Esperanto grammar

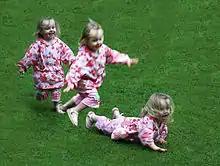
"Falonta", "falanta" and "falinta".

The basic principle of the participles may be illustrated with the verb "fali" (to fall). Picture a cartoon character running off a cliff and hanging in the air for a moment. As it hangs in the air, it is "falonta" (about to fall). As it drops, it is "falanta" (falling). After it hits the ground, it is "falinta" (fallen).